Erector Set

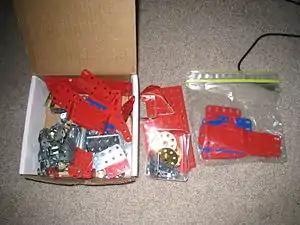
Some components of a modern Erector Set

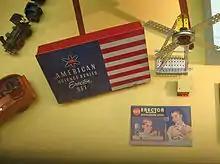
Exhibit in the Museum of the City of New York

Erector was first envisioned by Alfred Carlton Gilbert (A.C. Gilbert) in 1911, as he rode the train from New Haven to New York City. This section of track was being converted to electrical power, and Gilbert watched as steel girders were erected to carry the power lines, inspiring him to develop the toy. Gilbert was a skilled magician and manufactured magic tricks and magic sets with his existing company the "Mysto Manufacturing Company". The first Erector set was made there in 1913, called "The Erector / Structural Steel and Electro-Mechanical Builder", and labeled as "Educational, Instructive and Amusing". The toy was first introduced and sold to the public in 1913 at the Toy Fair held at the Broadway Central Hotel in New York City.